1998 12 Hours of Sebring

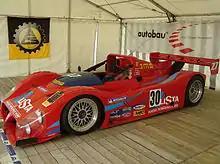
Ferrari 333 SP

The 1998 Superflo 12 Hours of Sebring was the 46th running of the 12 Hours of Sebring. It also served as the inaugural round of the 1998 IMSA GT Championship season. It took place at Sebring International Raceway, Florida, on March 22, 1998.